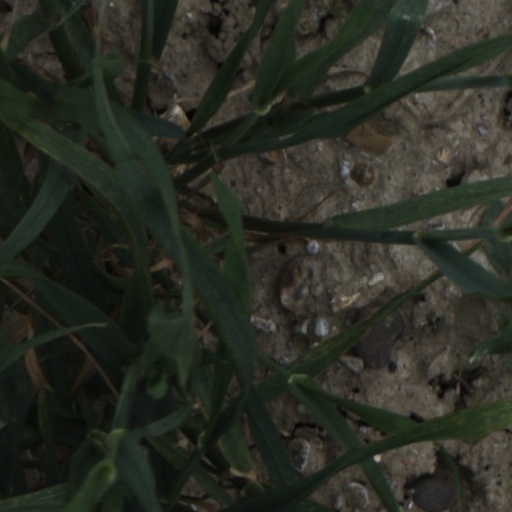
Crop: wheat